Mac (computer)

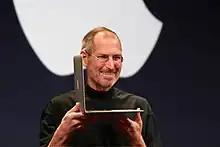
Steve Jobs unveiled the first MacBook Air at Macworld 2008.

In 1999, Apple launched its new "digital lifestyle" strategy of which the Mac became a "digital hub" and centerpiece with several new applications. In October 1999, the iMac DV gained FireWire ports, allowing users to connect camcorders and easily create movies with iMovie; the iMac gained a CD burner and iTunes, allowing users to rip CDs, make playlists, and burn them to blank discs. Other applications include iPhoto for organizing and editing photos, and GarageBand for creating and mixing music and other audio. The digital lifestyle strategy entered other markets, with the iTunes Store, iPod, iPhone, iPad, and the 2007 renaming from Apple Computer Inc. to Apple Inc. By January 2007, the iPod was half of Apple's revenues.